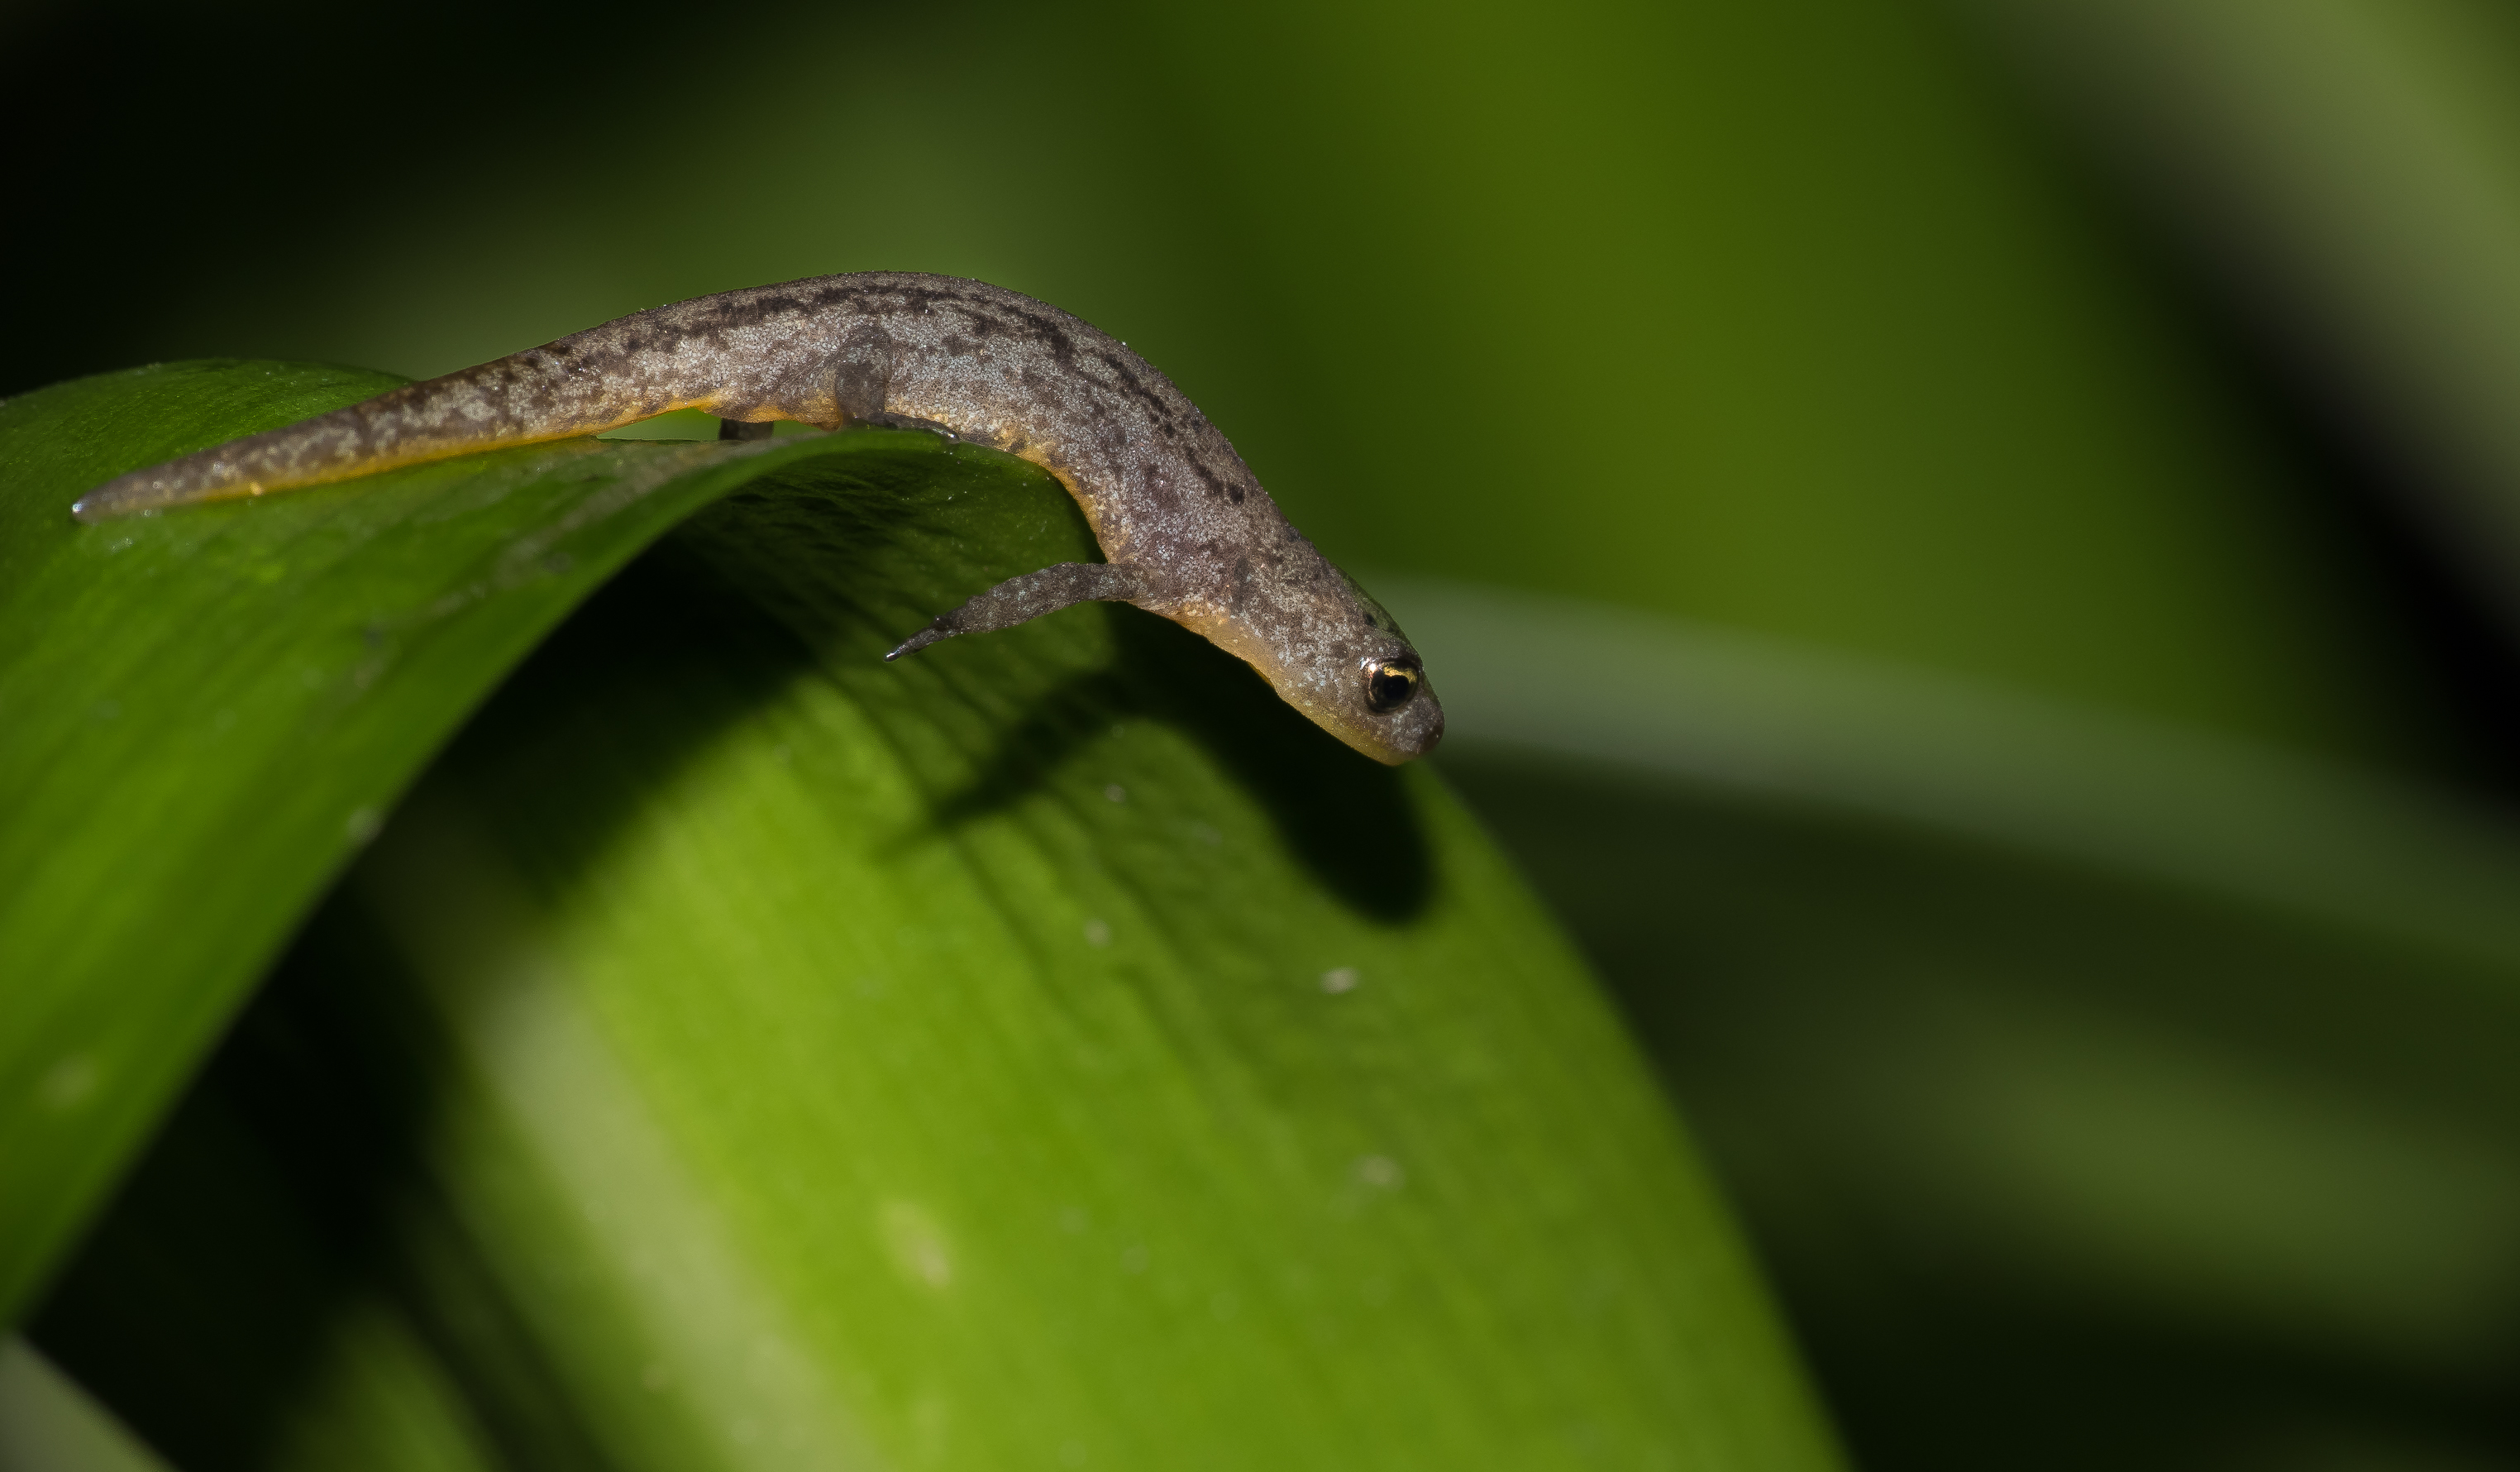
nature, grass, photography, leaf, green, macro, reptile, amphibian, fauna, close up, animals, snake, vertebrate, naturaleza, lumixfz1000, fz1000, ggl1, xovesphoto, animales, panasoniclumixfz1000, raynox150, triton, macro photography, mamba, dactyloidae, plant stem, scaled reptile